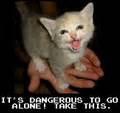
cat